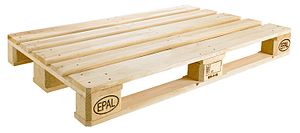
Europalle
Europalle
En europalle er en standardiseret palle som bruges som underlag ved transport ved hjælp af truck. En helpalle er 120 cm lang og 80 cm bred, mens en halvpalle er 60 cm lang og 80 cm bred. Europaller vejer 22-25 kg, varierende efter fugtighed.